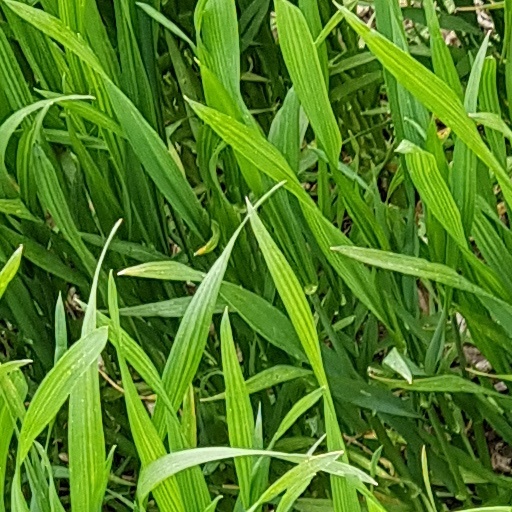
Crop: wheat